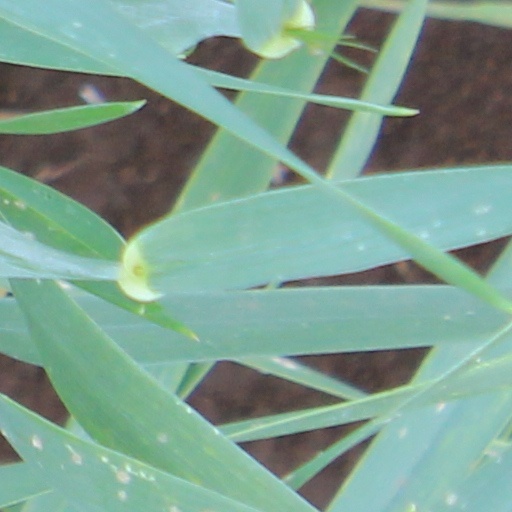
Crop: wheat